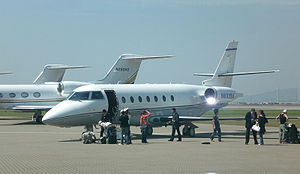
Forretningsfly / Typer / Kategorier
Gulfstream G200
Et Forretningsfly er en flyvemaskine, som typisk forretningsrejsende benytter i stedet for et normalt rutefly eller andre transportmuligheder.